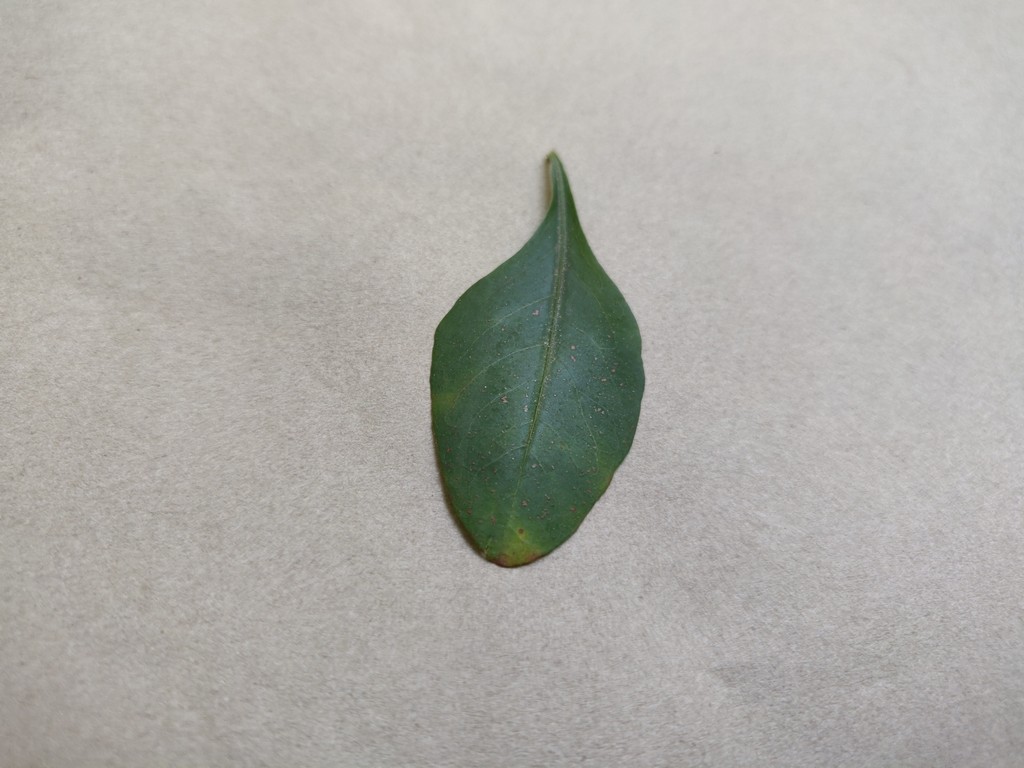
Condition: Unhealthy
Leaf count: single
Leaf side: front